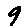
Label: 9